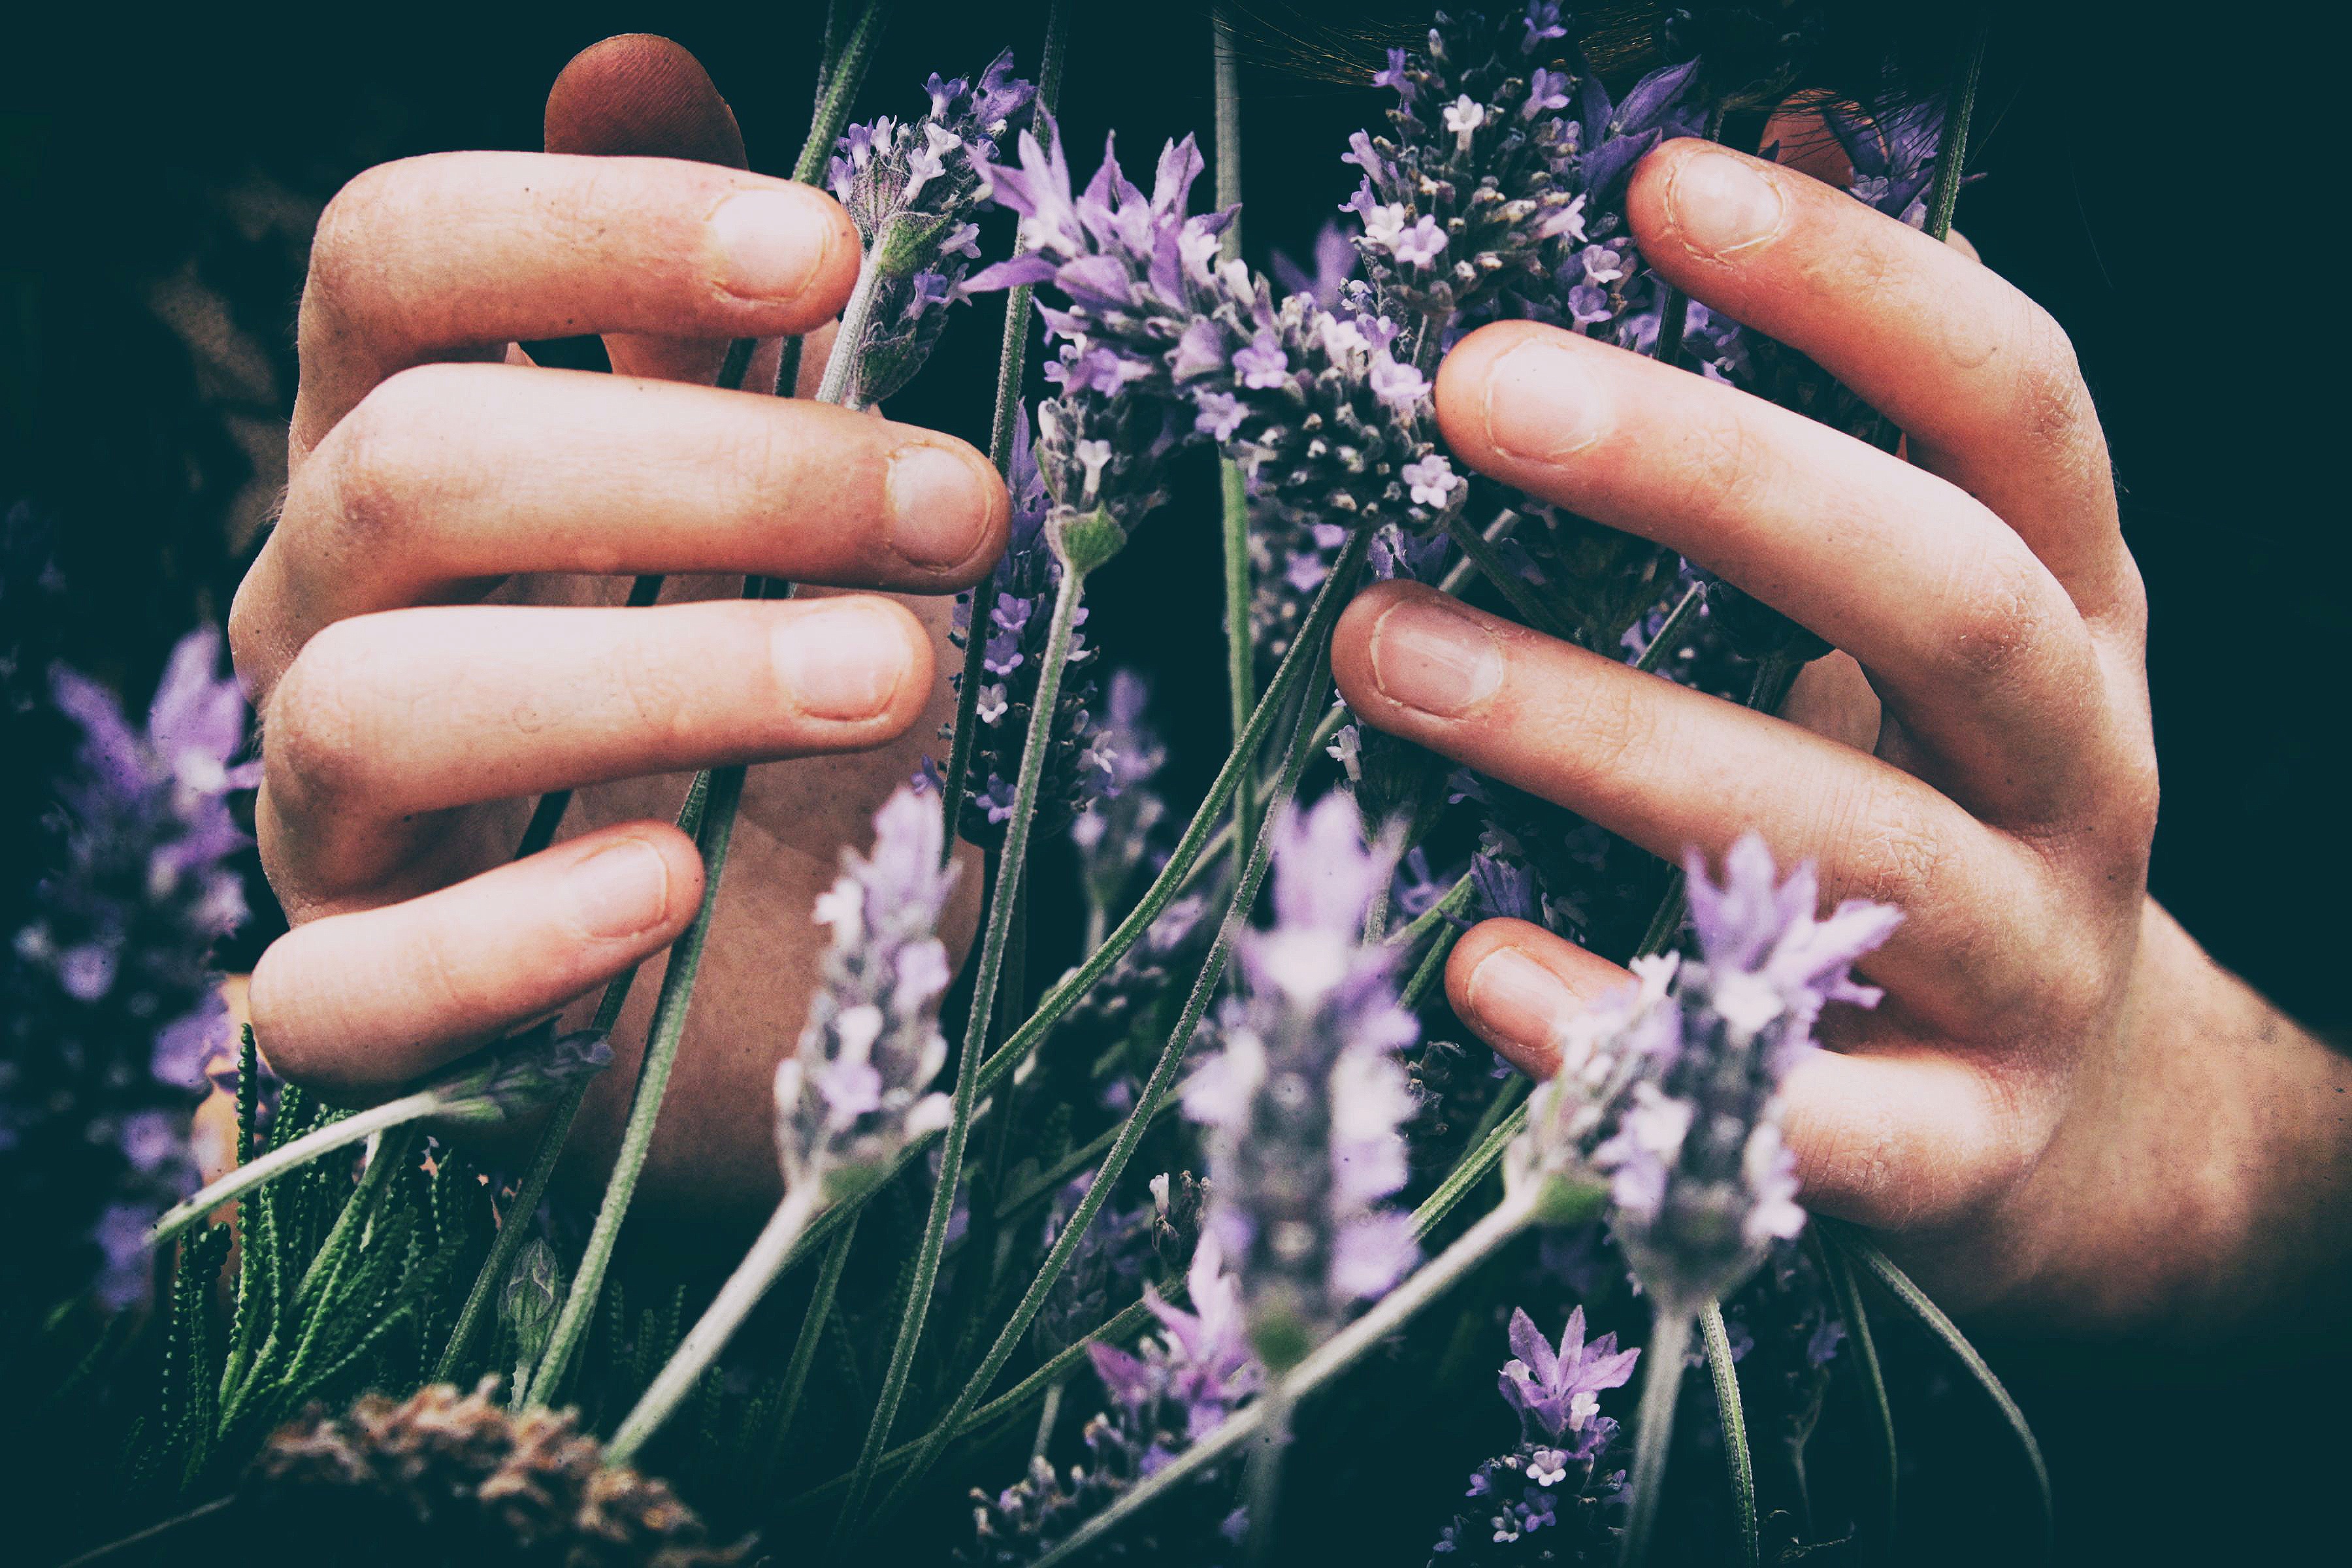
hand, flower, finger, nail, holding, lavender, macro photography